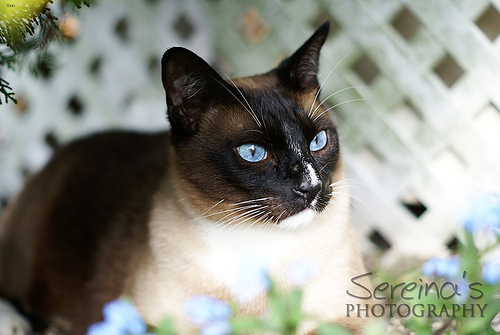
Breed: siamese